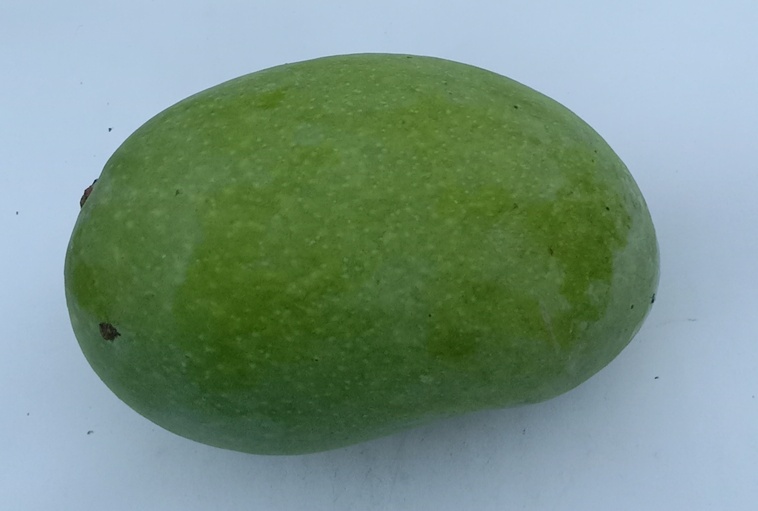
Mango variety: Chaunsa (Summer Bahisht)